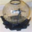
Label: bowl